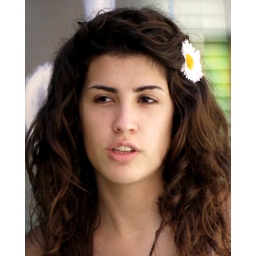
A girl wears a flower in her long hair - Barcelona